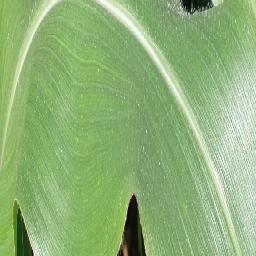
Label: Corn___healthy